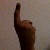
The image shows a hand gesture representing the number 1 in Indian Sign Language.